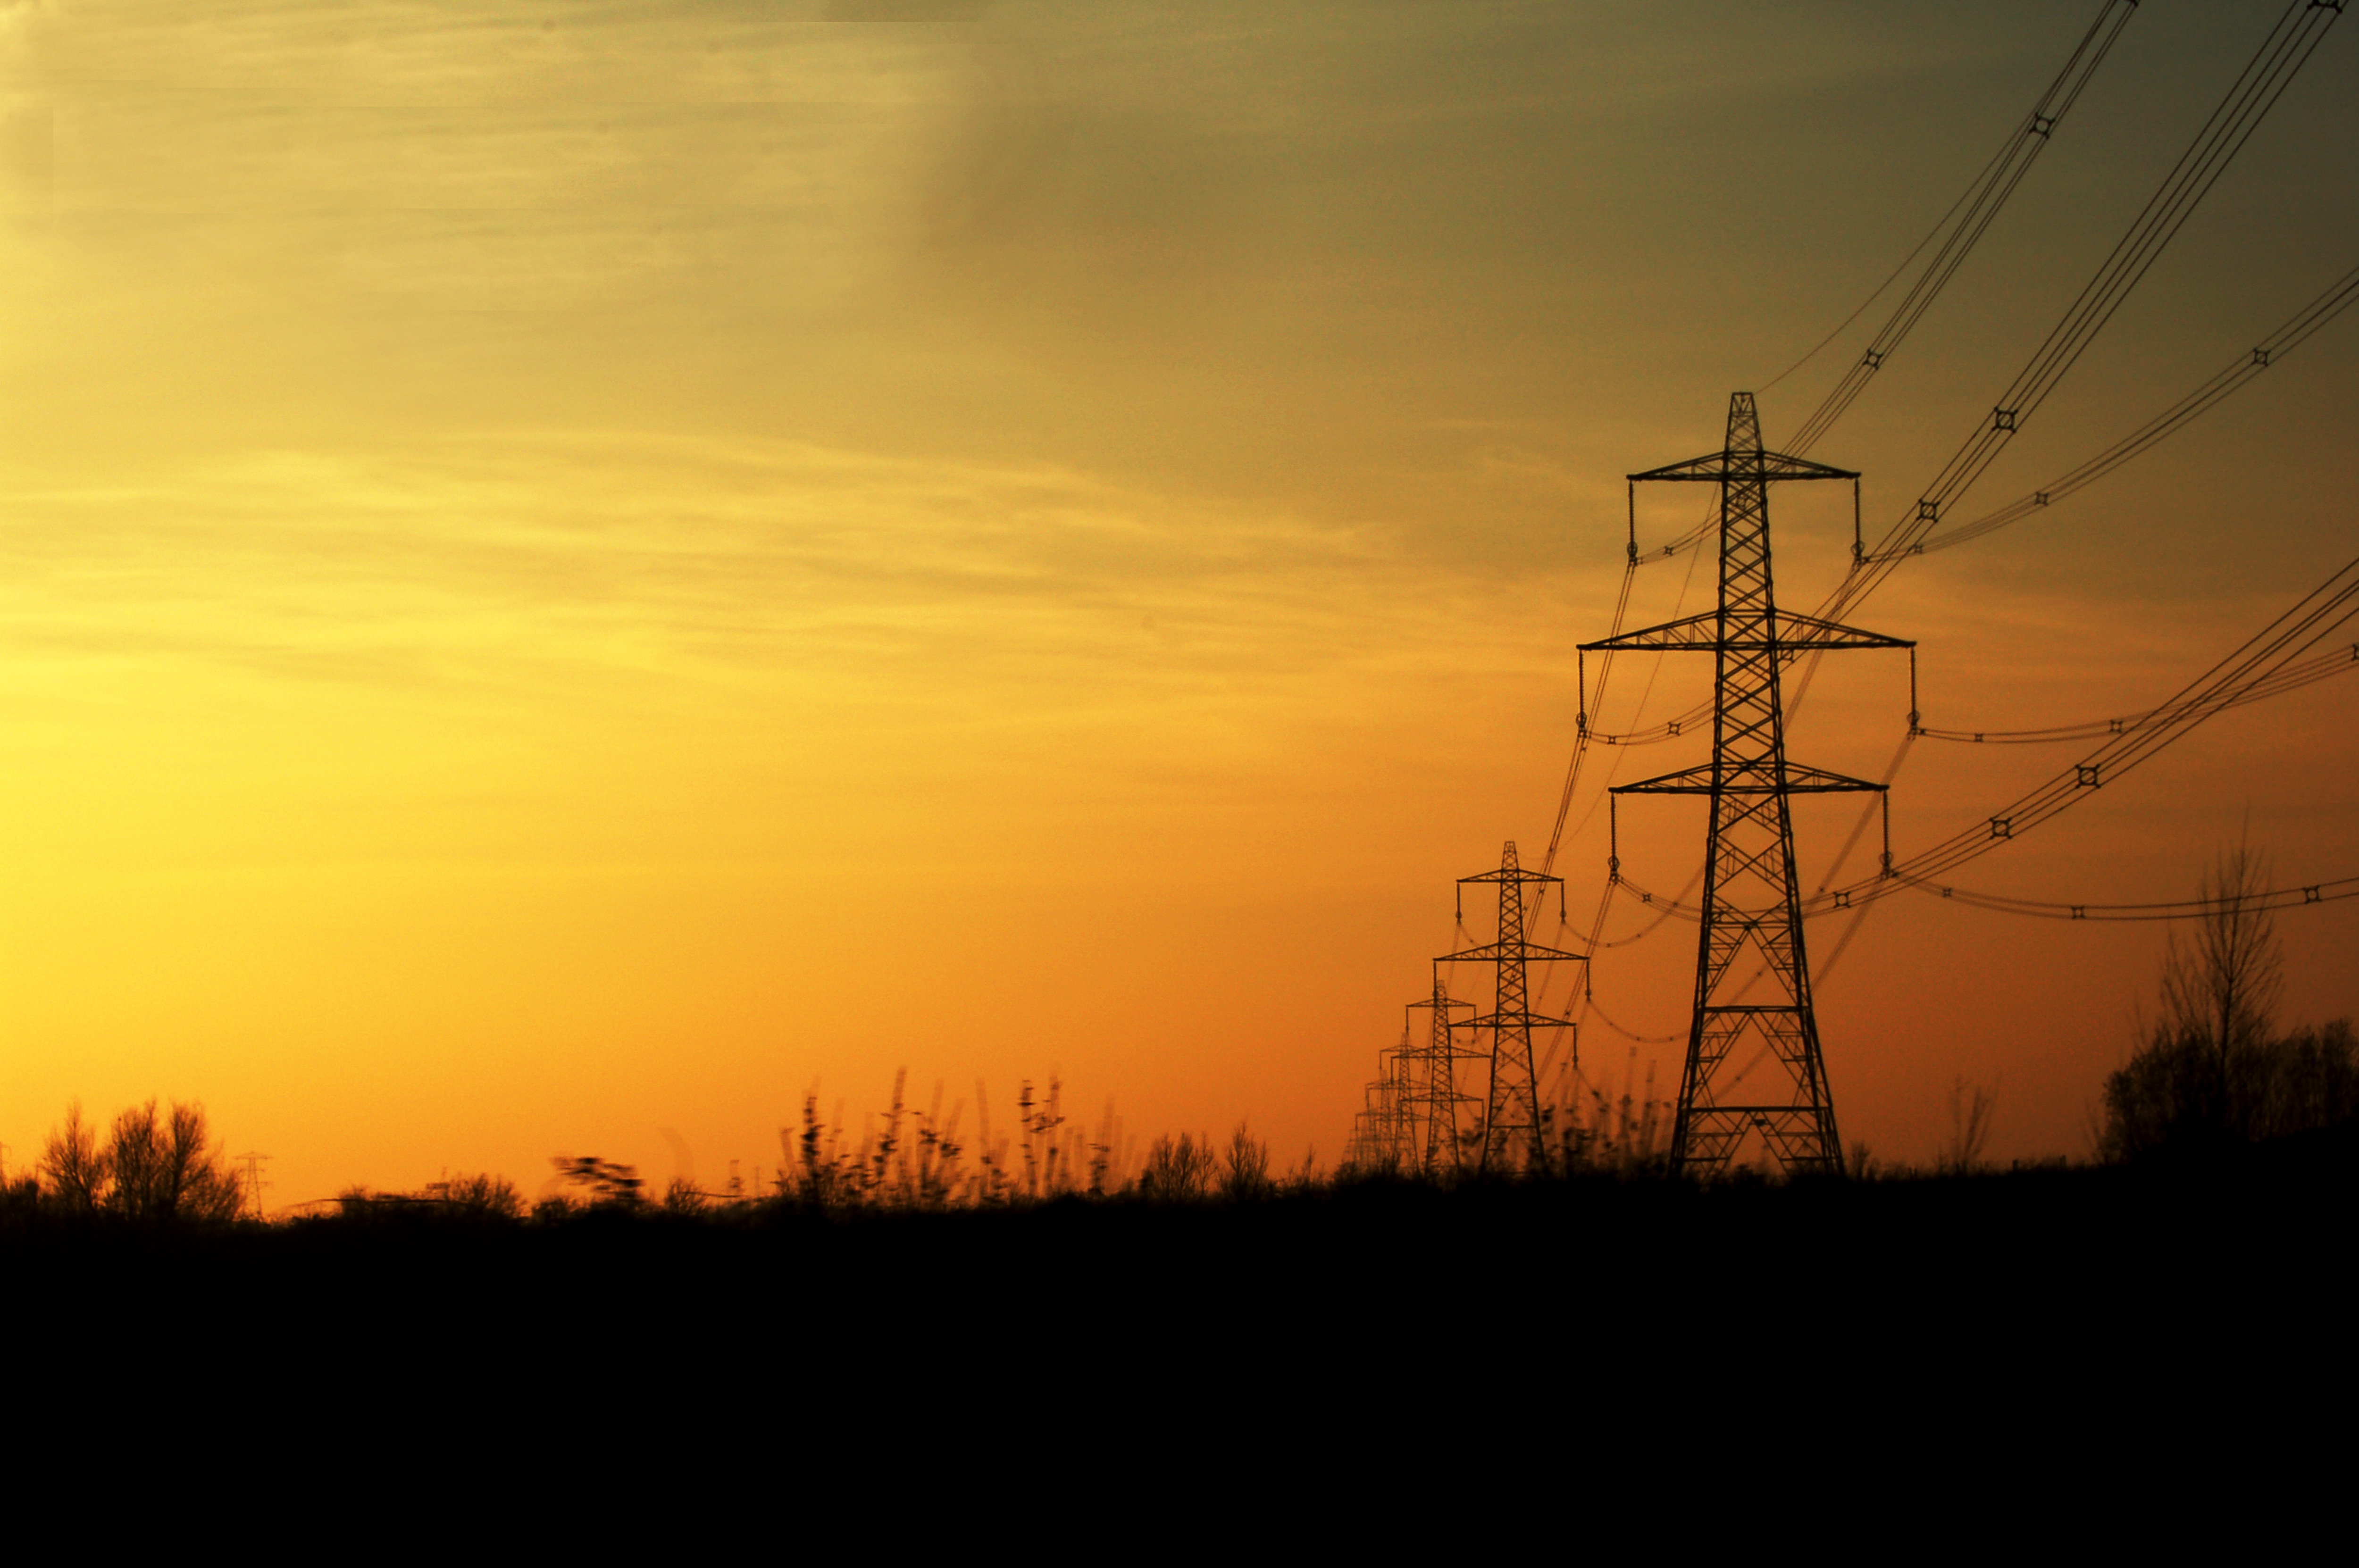
sunrise, sunset, sunlight, morning, dawn, dusk, evening, tower, electricity, afterglow, transmission tower, electrical supply, overhead power line